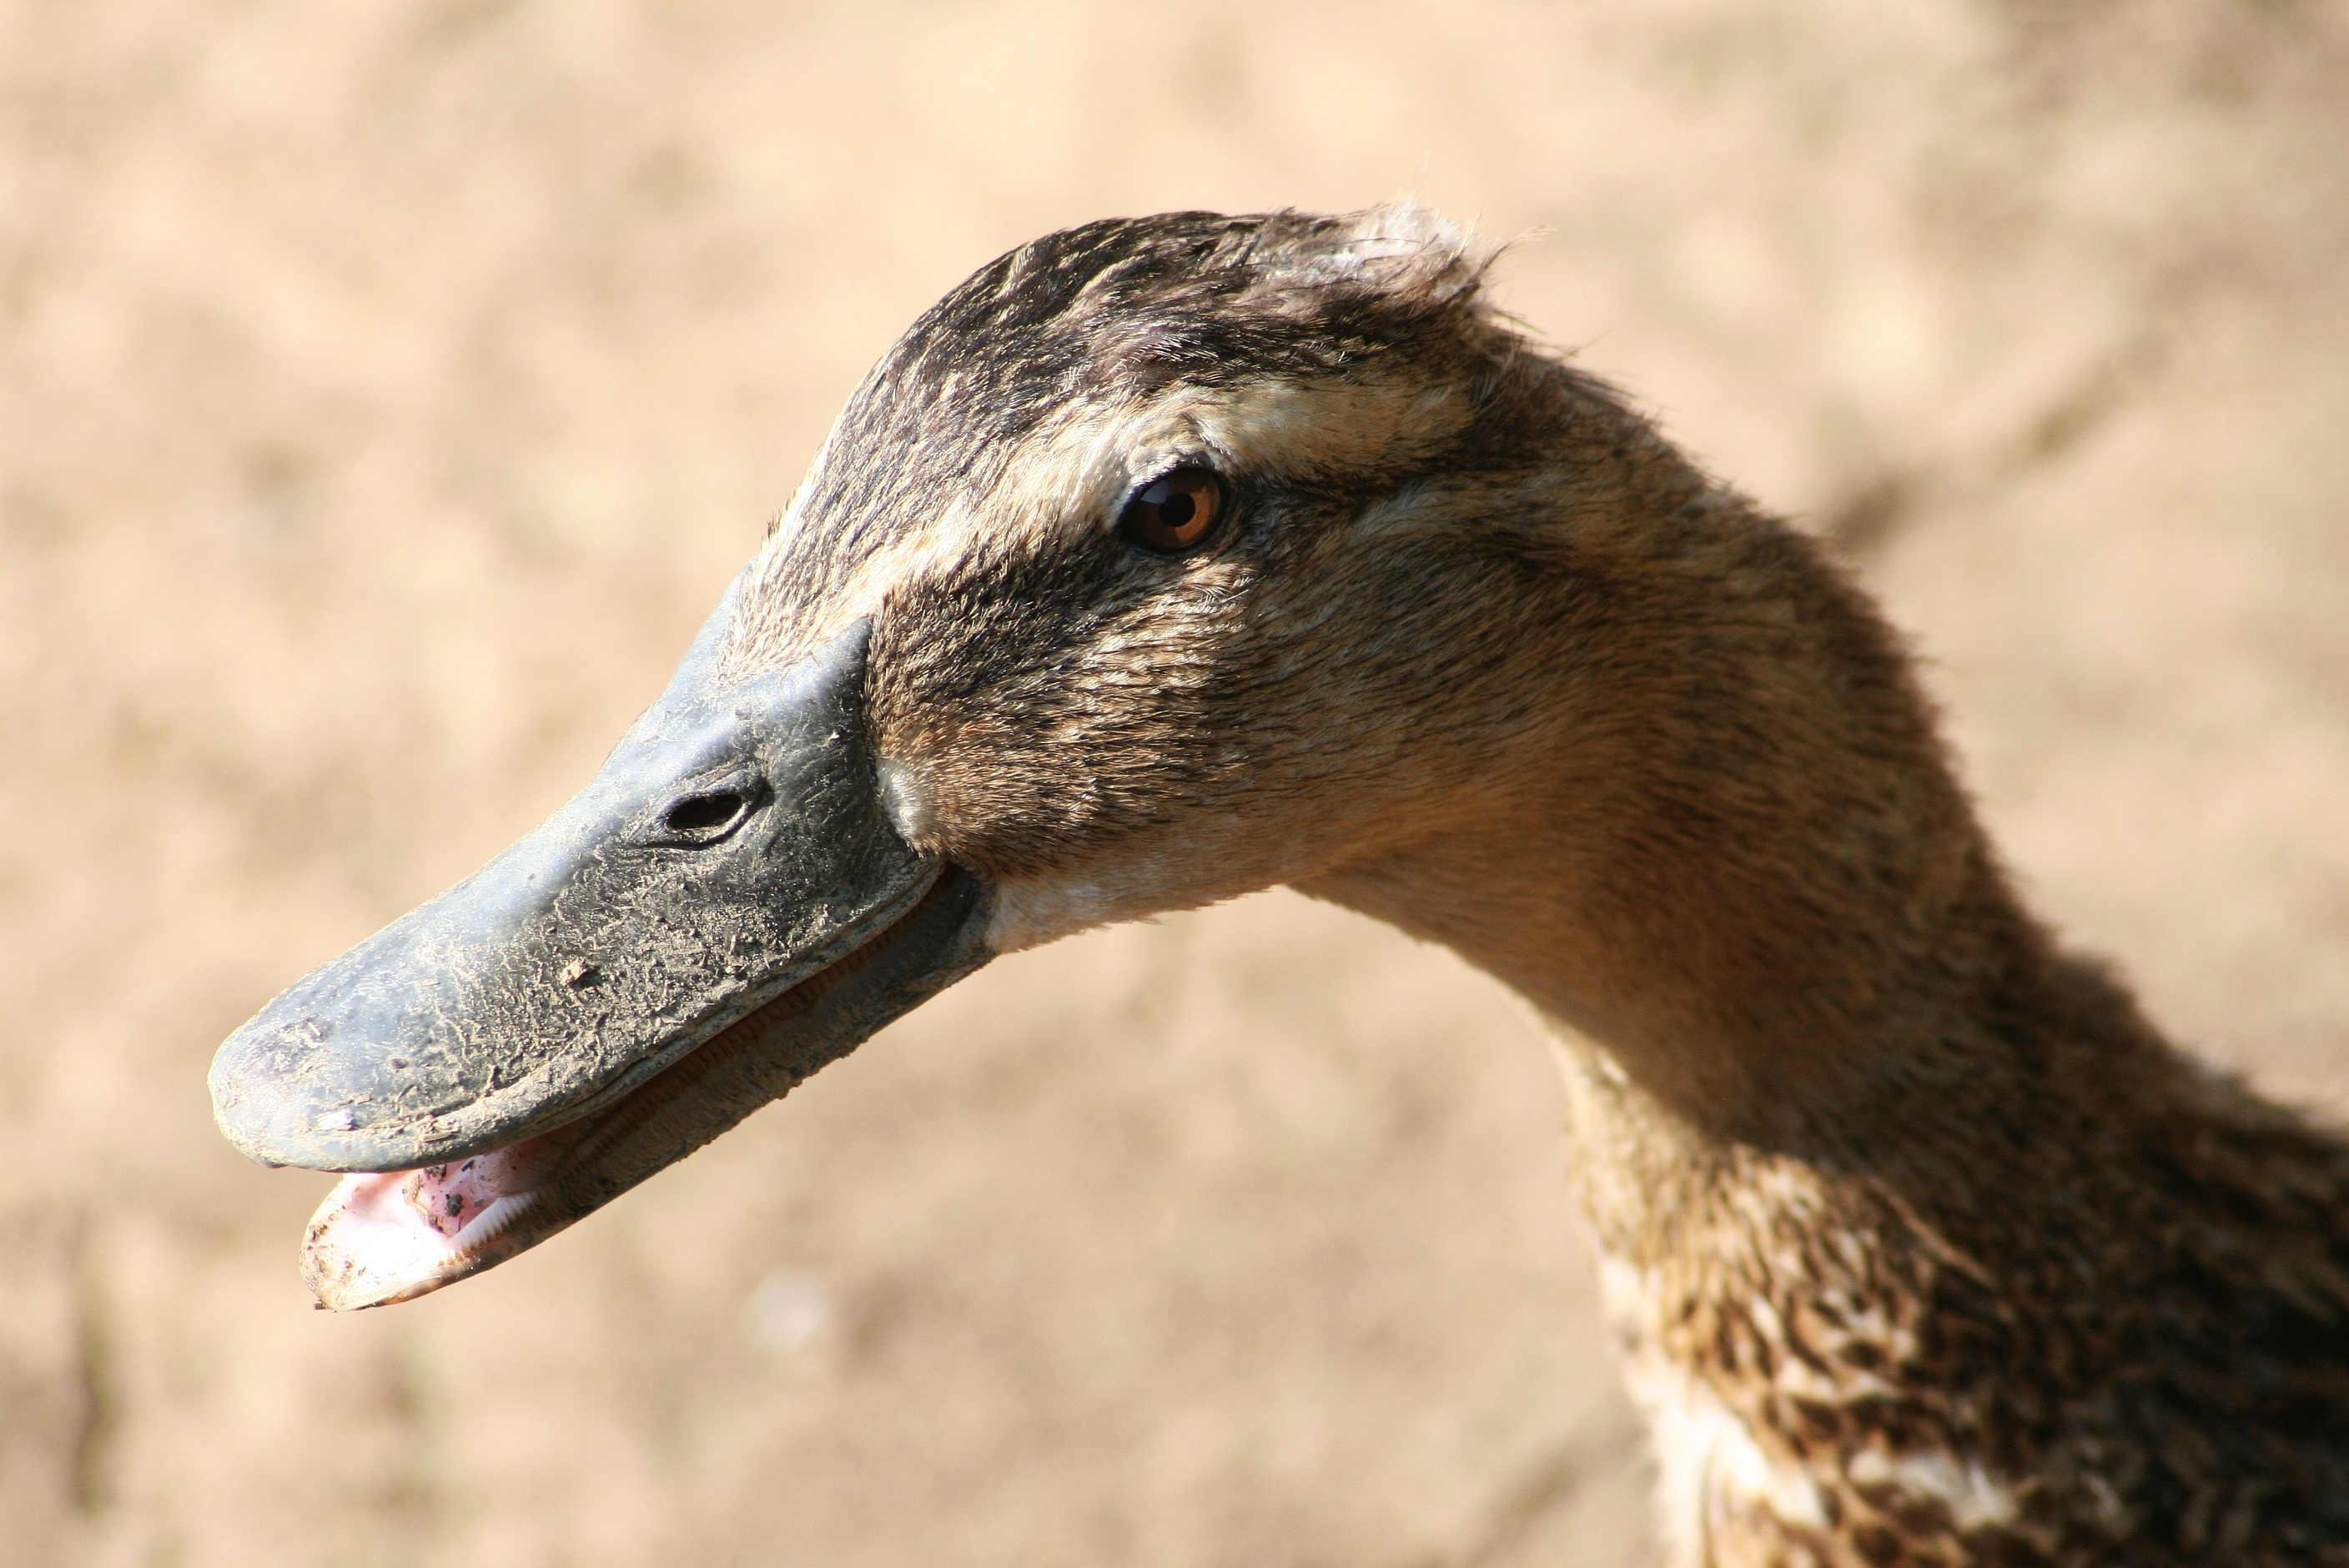
nature, bird, pen, wildlife, beak, fauna, close up, duck, goose, vertebrate, feathered, waterfowl, water bird, llatportr, ducks geese and swans